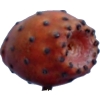
Label: cactus_fruit_red